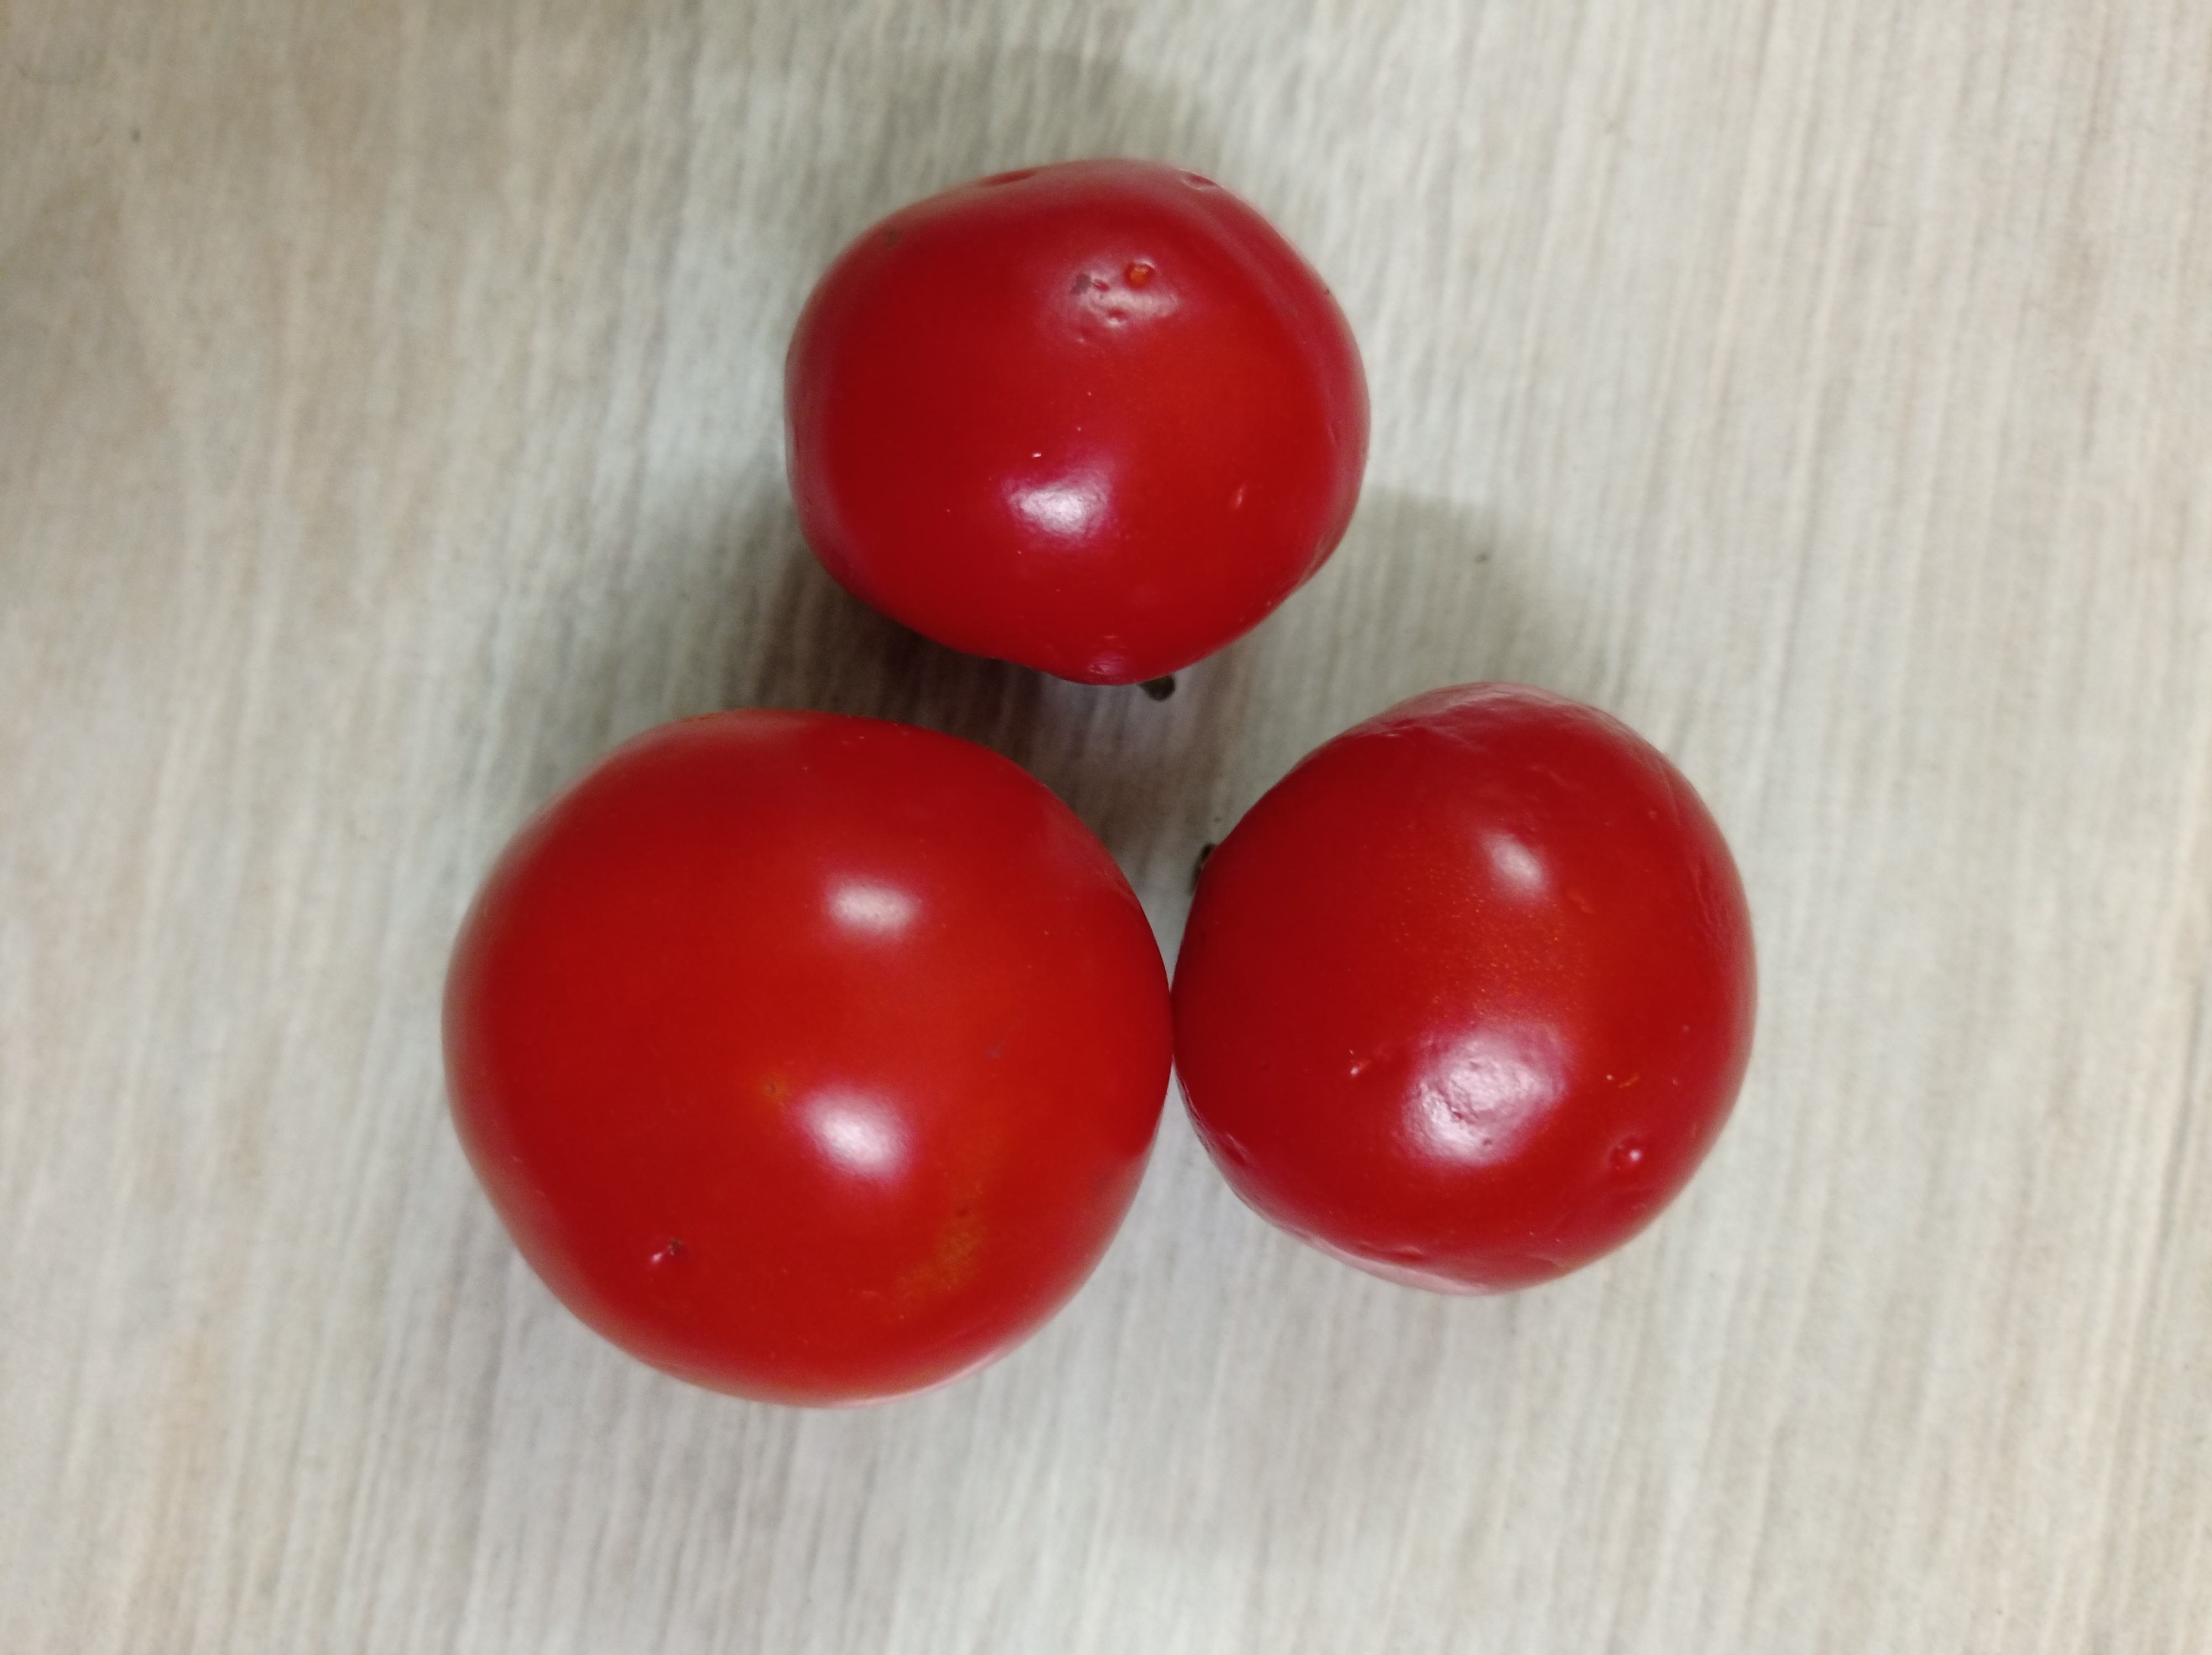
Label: Fresh